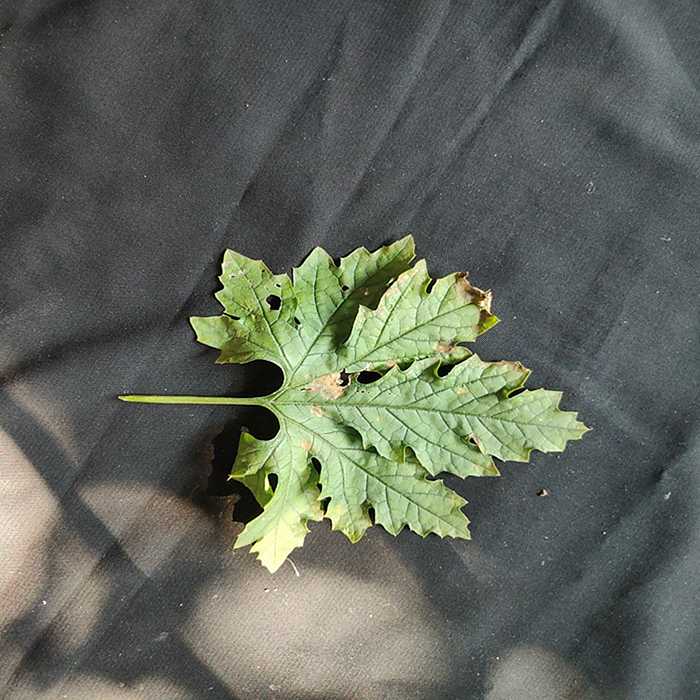
Plant: Bitter Gourd
Label: Downey mildew